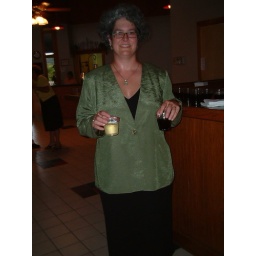
That's me at my baby brother's wedding reception (at the boat house in Augusta GA, August 2005)